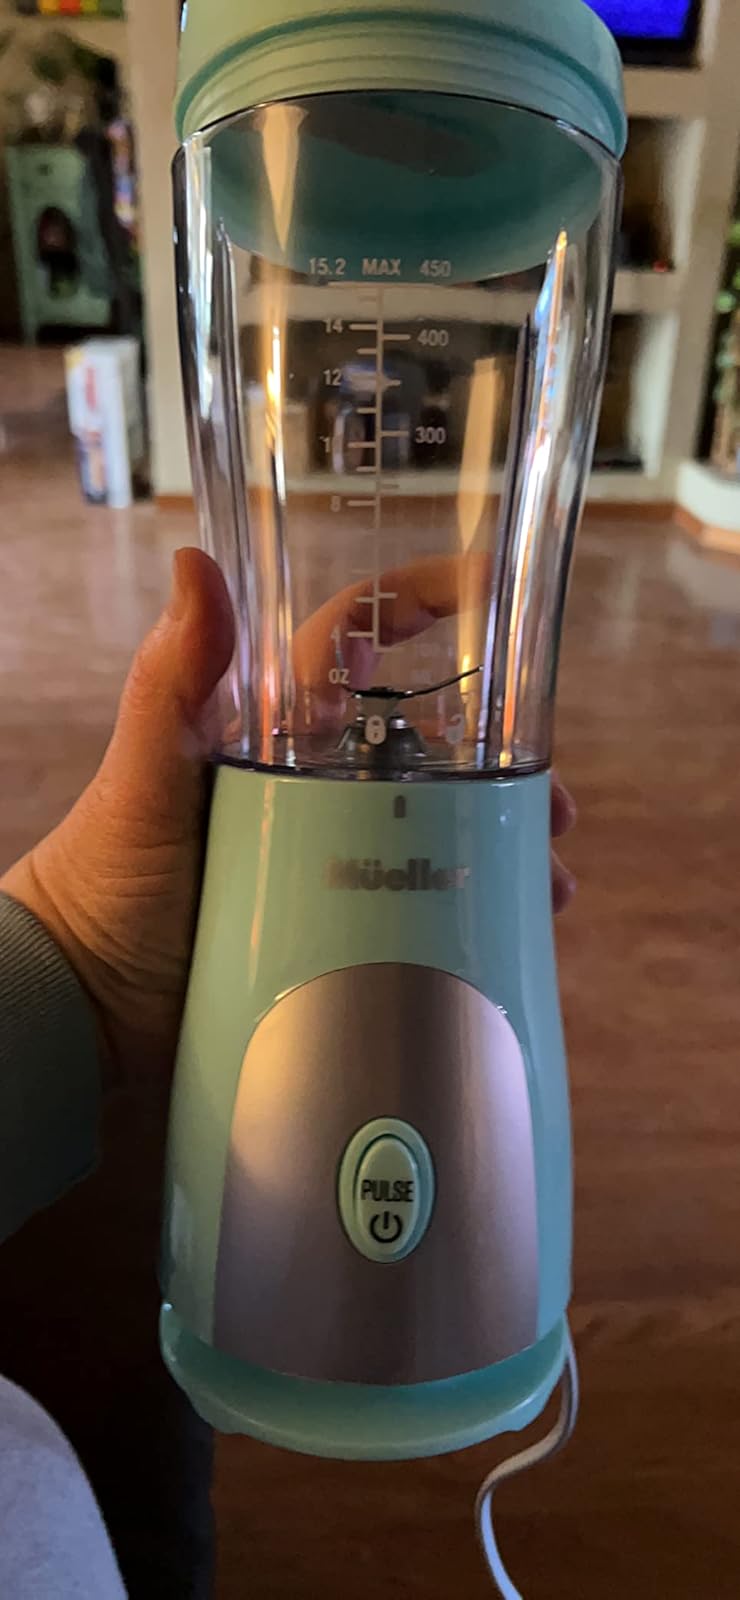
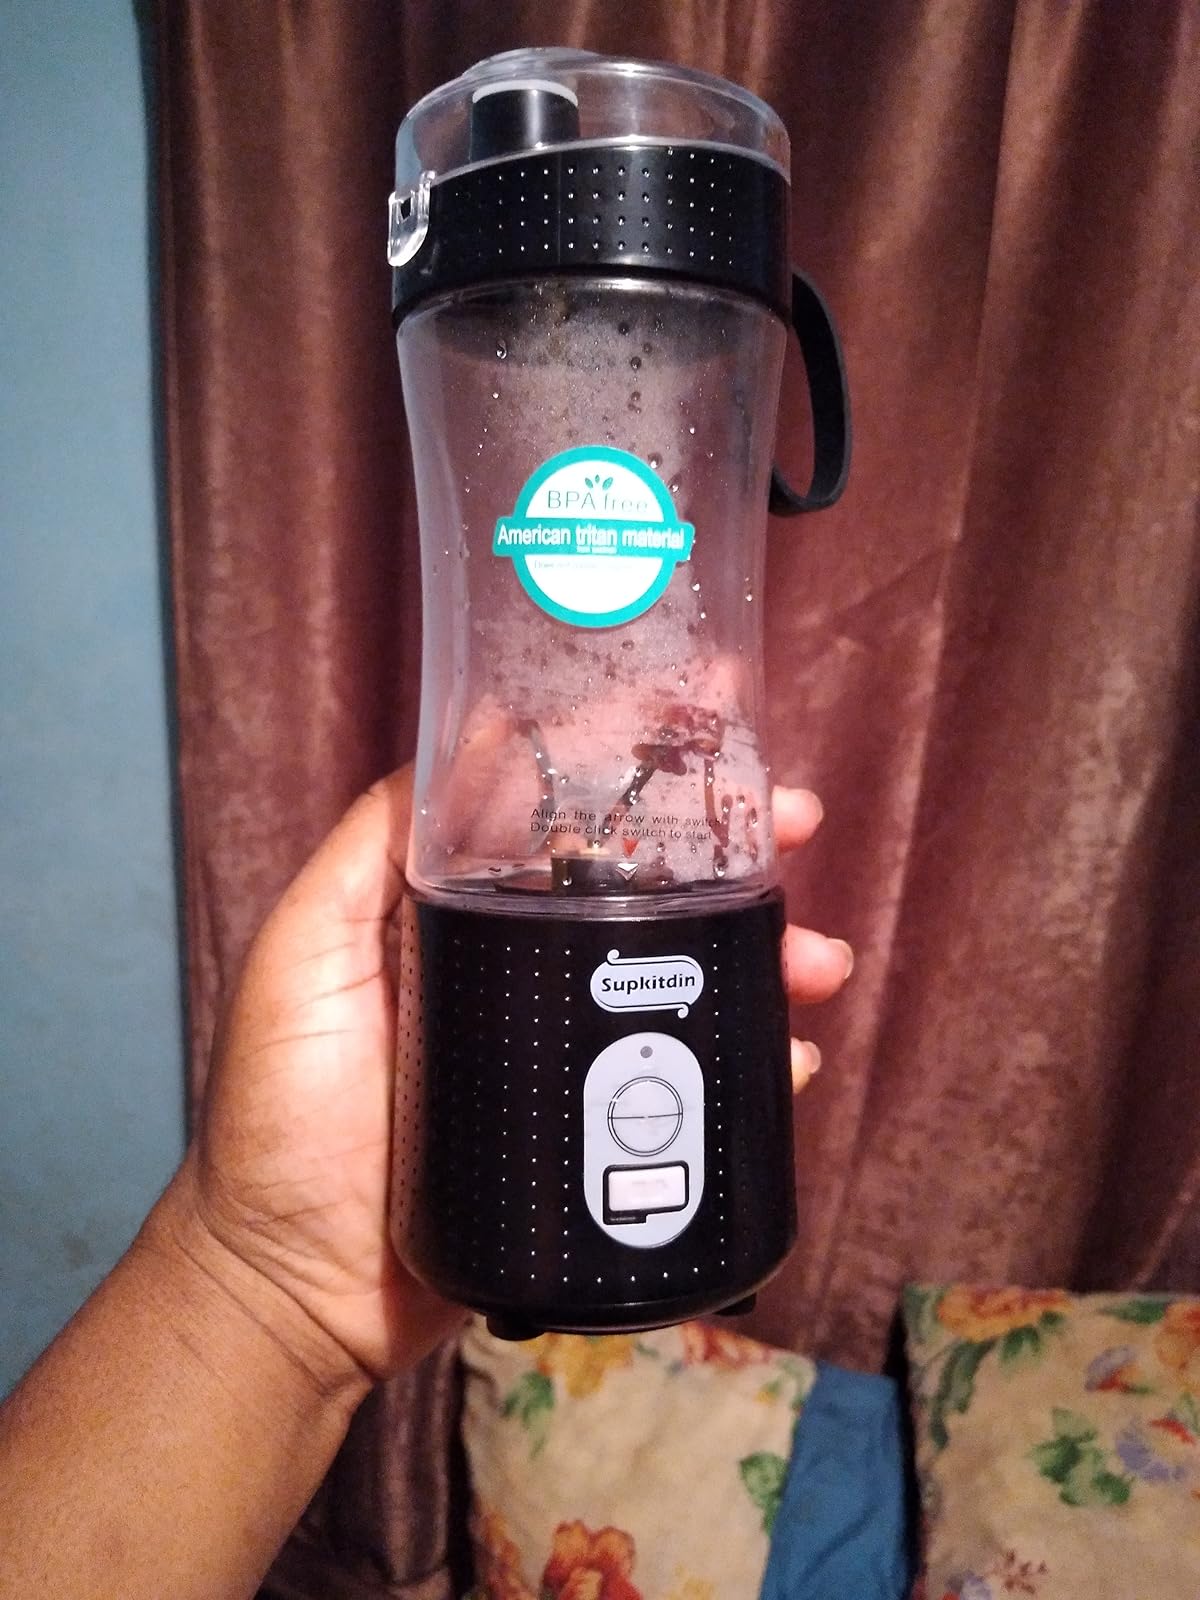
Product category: items_blender
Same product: no